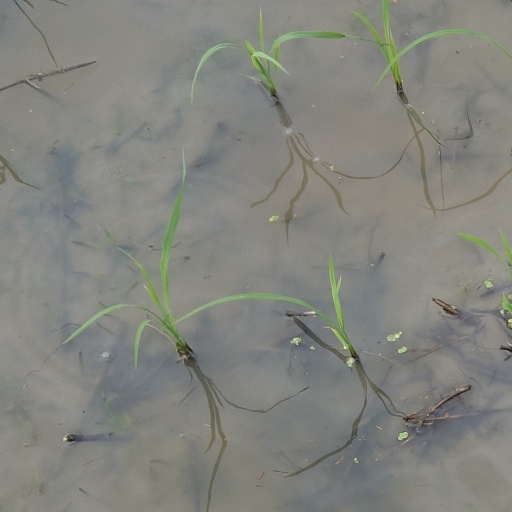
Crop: rice